The Exploits of Elaine

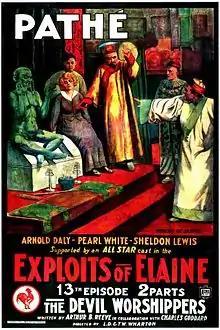
Theatrical poster for Chapter 13

The Exploits of Elaine is a 1914 American film serial in the damsel in distress genre of "The Perils of Pauline" (1914).